Henry H. Bingham

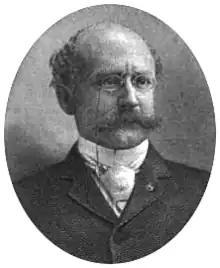

Henry Harrison Bingham (December 4, 1841 – March 22, 1912) was an American politician from Pennsylvania who served as a Republican member of the U.S. House of Representatives for Pennsylvania's 1st congressional district from 1879 to 1912. He was a Union Army officer in the American Civil War, fought in some of the key battles of the war and received the United States Military's highest award for valor, the Medal of Honor, for his actions at the Battle of the Wilderness.